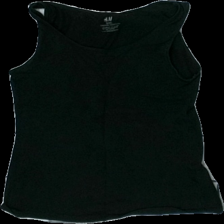
View: front
Type: Tank top
Category: Children
Brand: Lindex
Colors: Black
Material: 100% Cotton
Cut: Tight, C-collar
Size: 146
Season: All
Damage location: top center
Price range: 50-100
Recommended usage: Recycle
Description: Broken elastane